N battery

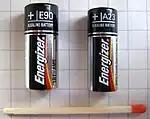
A side-by-side comparison between N (E90) and A23 batteries, showing the similarity in size

An N battery (or N cell) is a standard size of dry-cell battery. An N battery is cylindrical with electrical contacts on each end; the positive end has a bump on the top. The battery has a length of and a diameter of , and is approximately three-fifths the length of a AA battery.